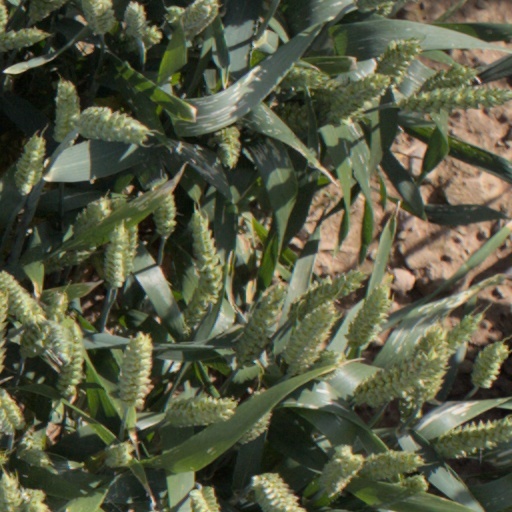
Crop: wheat